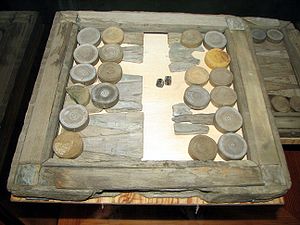
Regalskeppet Vasa / Udsmykningen og andre fund
Et backgammonspil er blandt de mange fund fra Vasa.
Vasa, også kaldet Wasa, Wasan og Wasen, er et svensk orlogsskib, der på grund af en konstruktionsfejl i skroget kæntrede og sank i Stockholms havn på sin jomfrurejse den 10. august 1628. Skibet blev genfundet i 1956 og bjærget den 24. april 1961. Regalskeppet Vasa er et af de bedst bevarede skibsfund fra tiden og kan ses på Vasamuseet i Stockholm.